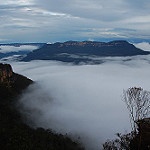
Label: mountain